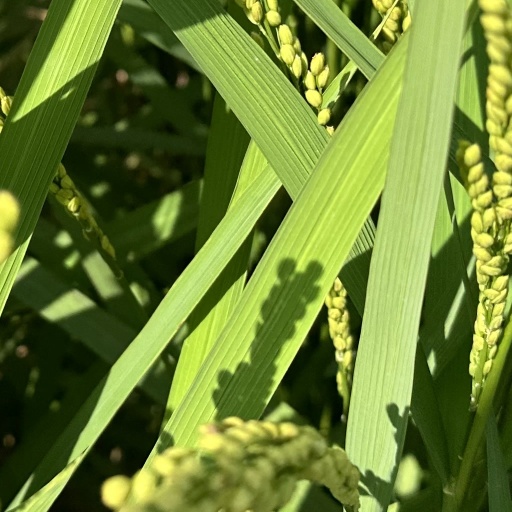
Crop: rice